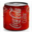
Label: can